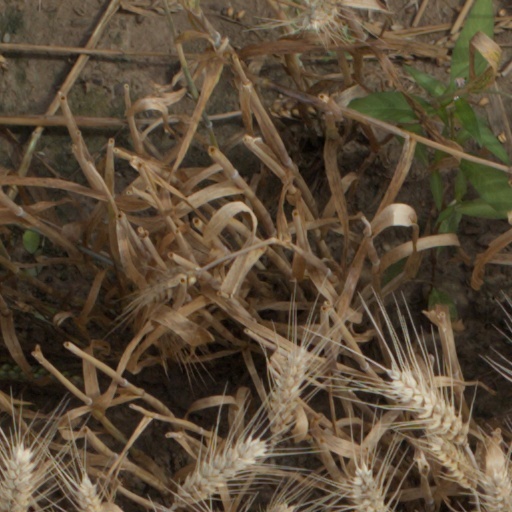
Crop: wheat